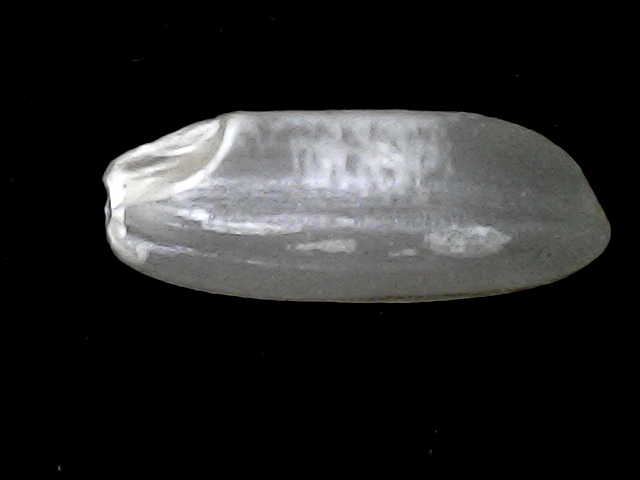
Rice variety: BD51